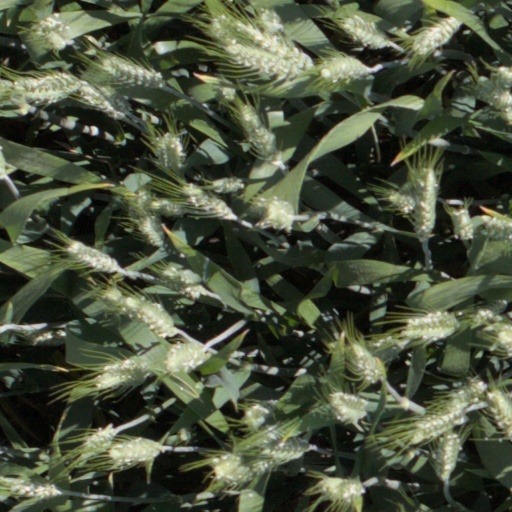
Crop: wheat